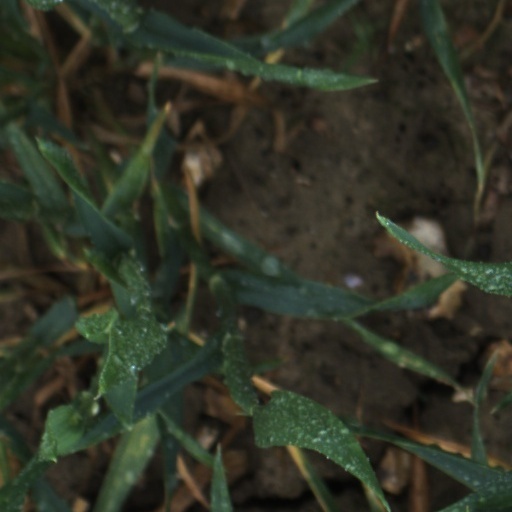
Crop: wheat